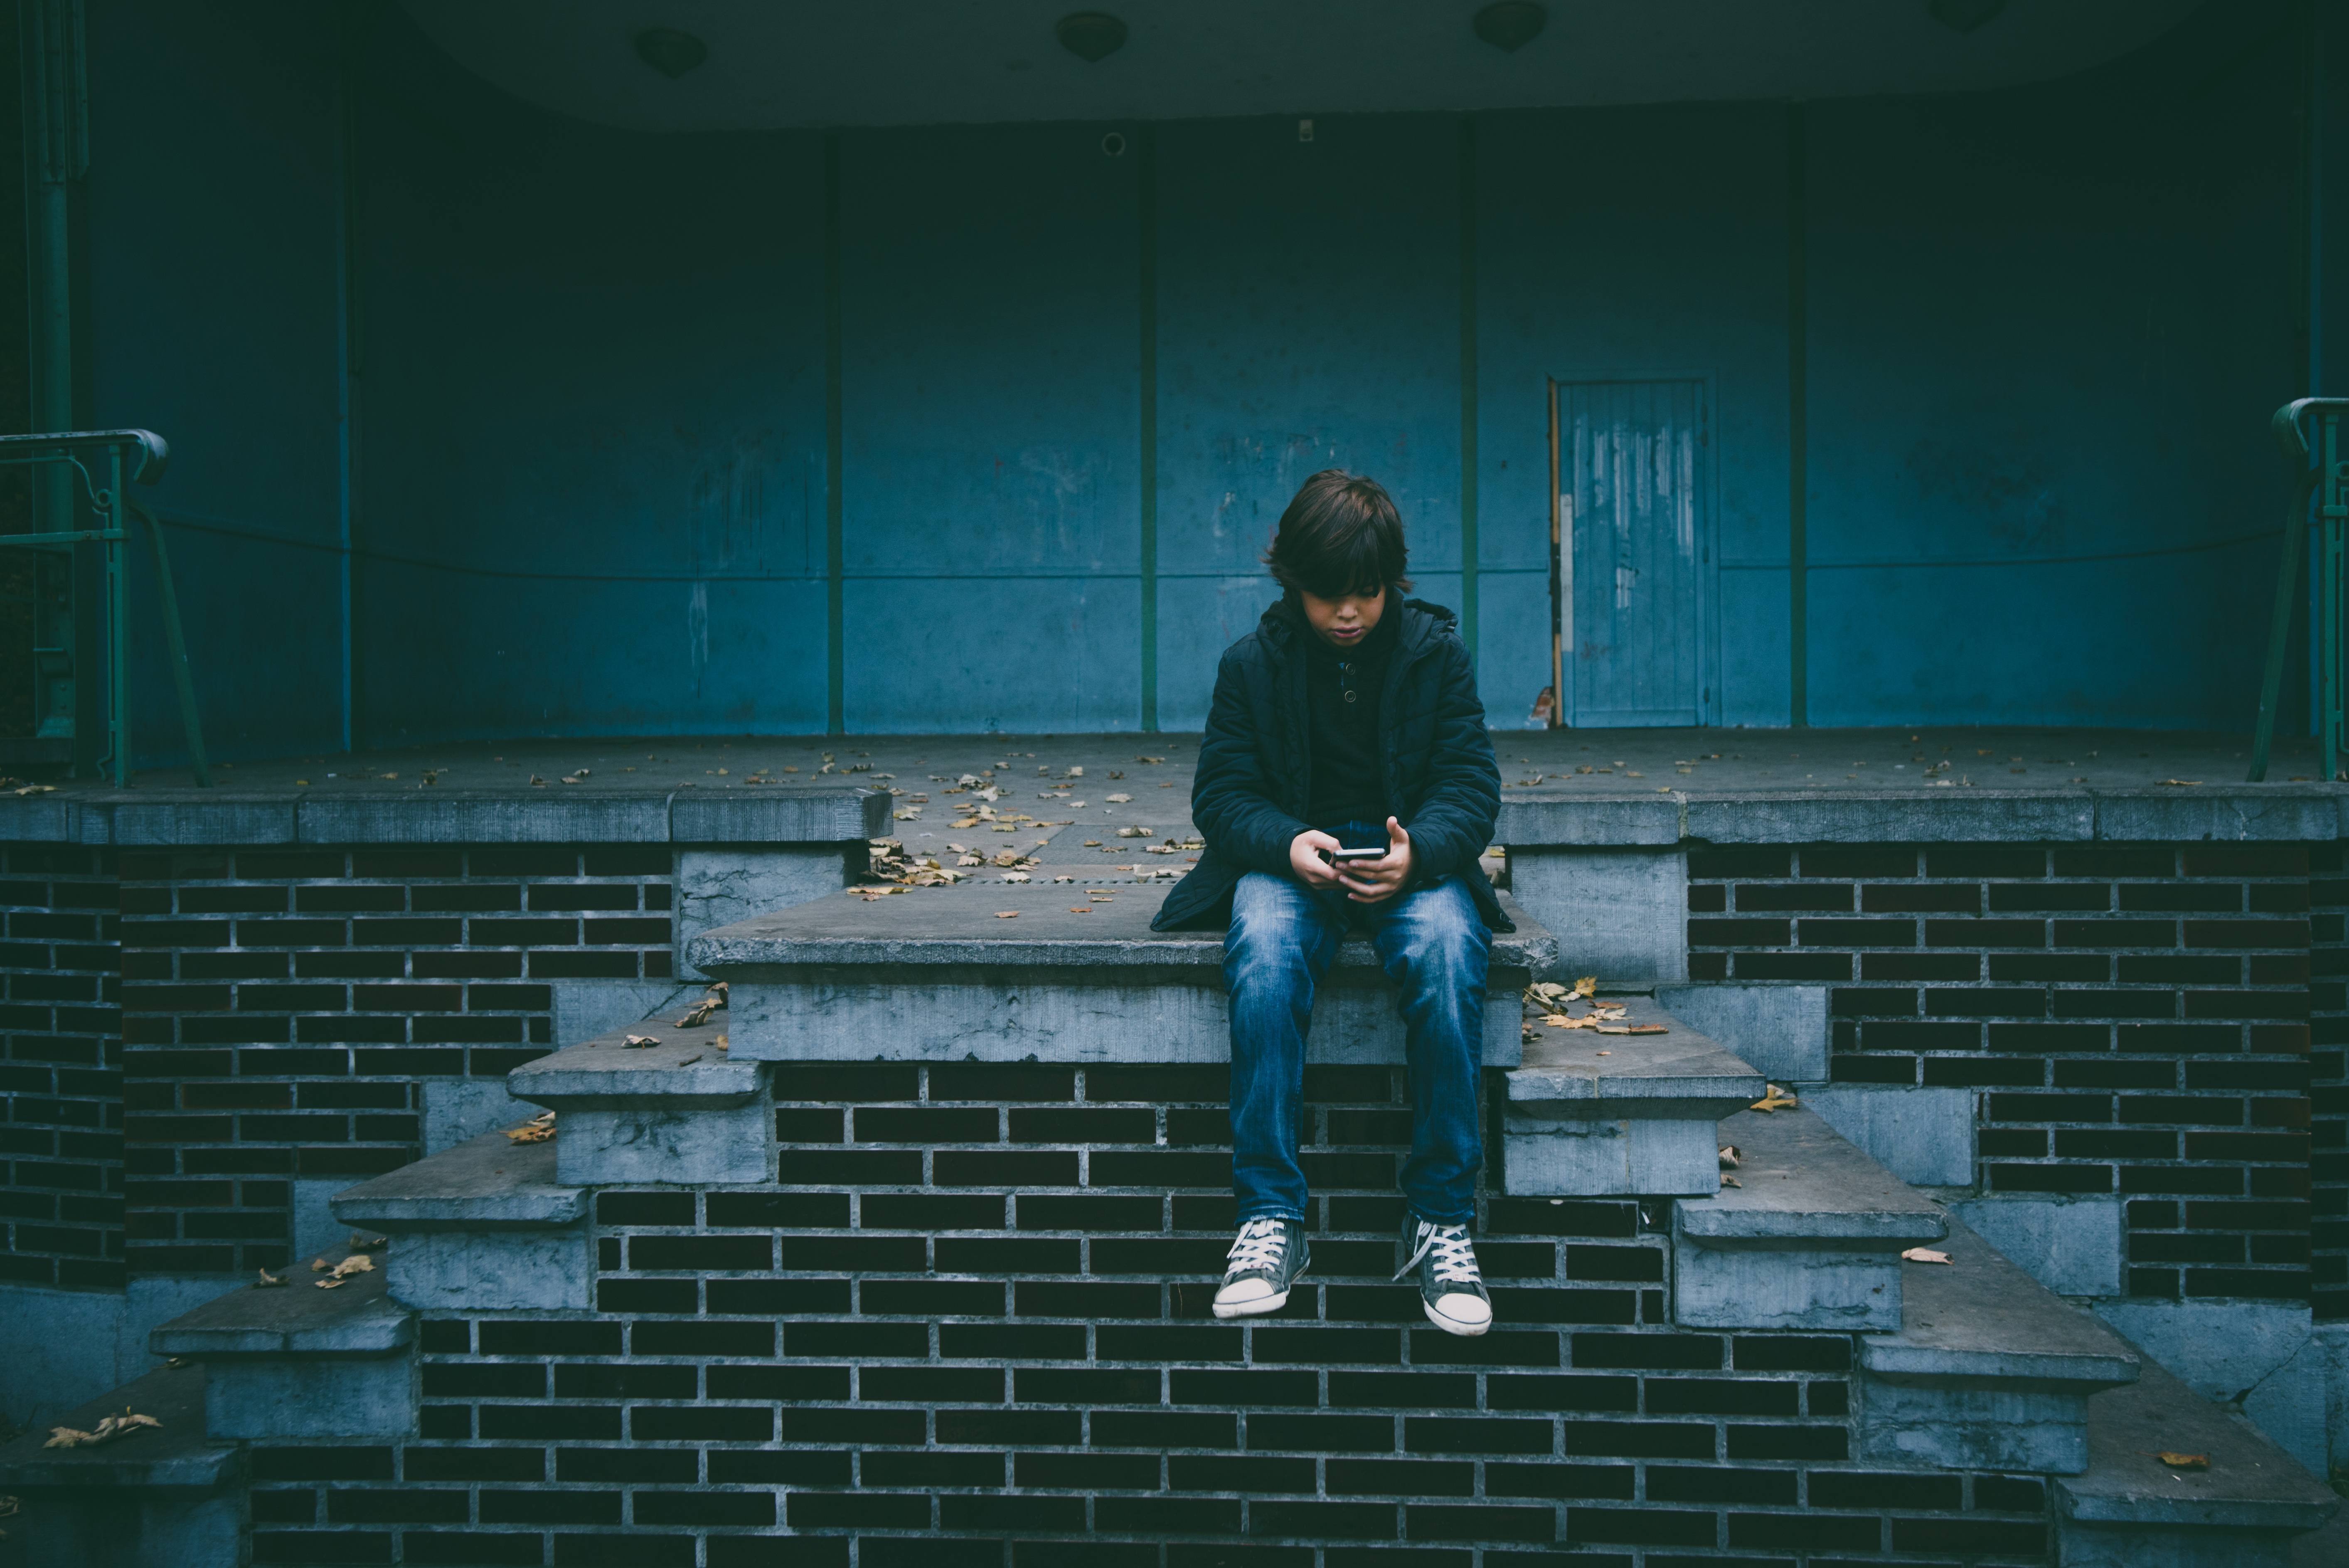
light, kid, wall, looking, sitting, child, darkness, blue, holding, screenshot